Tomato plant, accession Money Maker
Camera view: horizontal (90 deg, fisheye); turntable rotation: 330 degrees
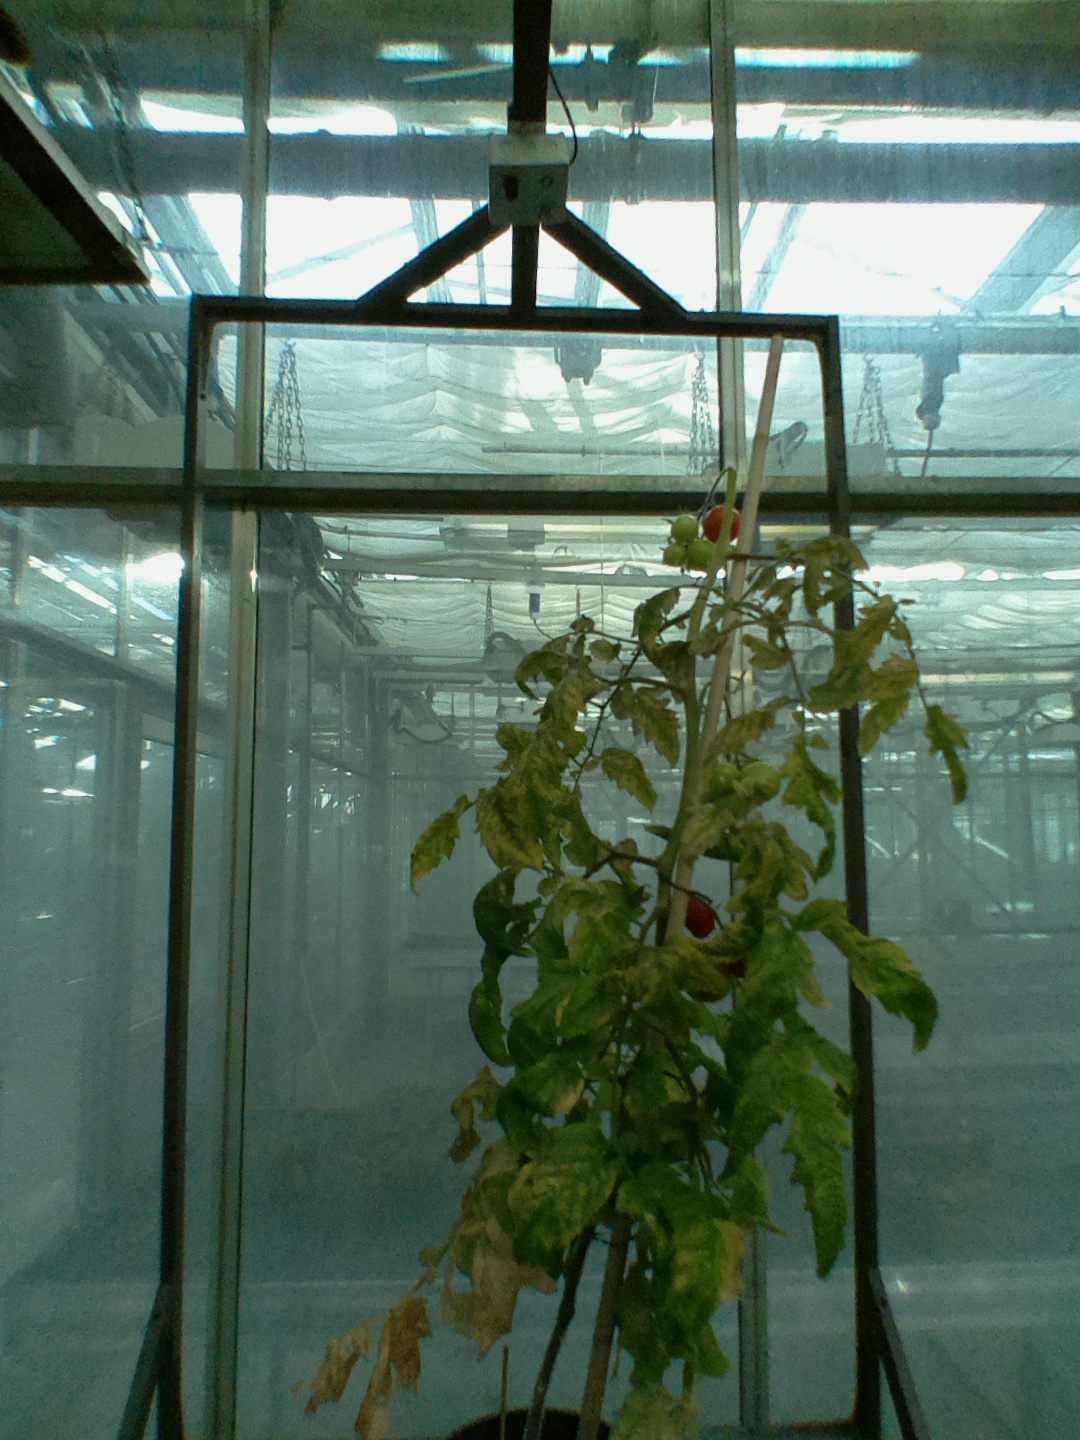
BBCH growth stage 84: 40%-50% of fruits show typical fully ripe color